Tourism in Tamil Nadu

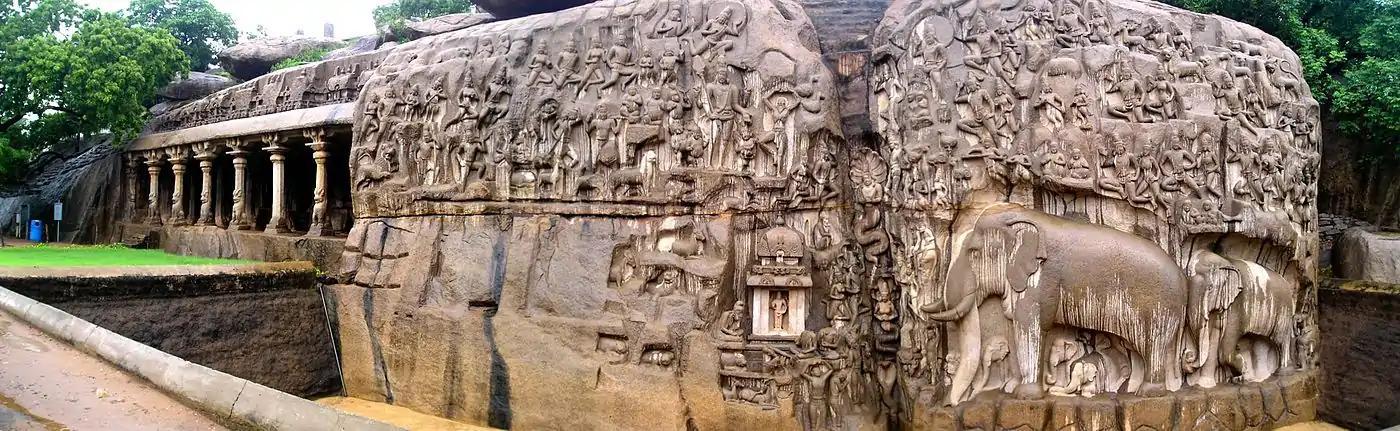
Descent of the Ganges, one of the largest rock reliefs in the world from Mahabalipuram

Chennai is called the Cultural Capital of South India. Cultural centers include Kalakshetra and DakshinaChitra in Chennai. Established in the early 18th century, Government Museum and National Art Gallery in Chennai are amongst the oldest in the country. The museum inside the premises of Fort St George in Chennai maintains a collection of objects of the British era and has in its possession, the first Flag of India hoisted at after the declaration of India's Independence on 15 August 1947. Saraswathi Mahal Library, established during 16th century, is one of the oldest libraries and museum in India with a rare collection of Palm leaf manuscripts and old paper books.